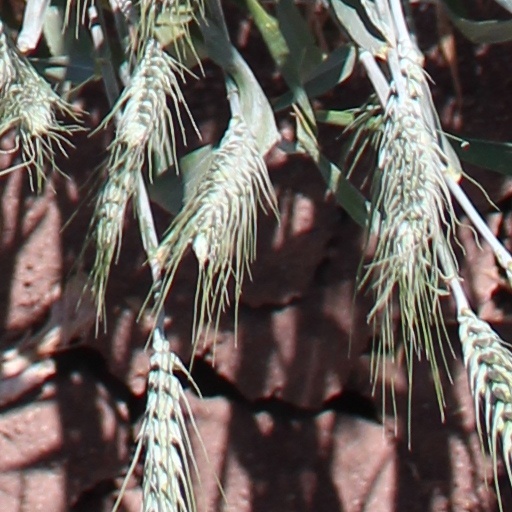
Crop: wheat